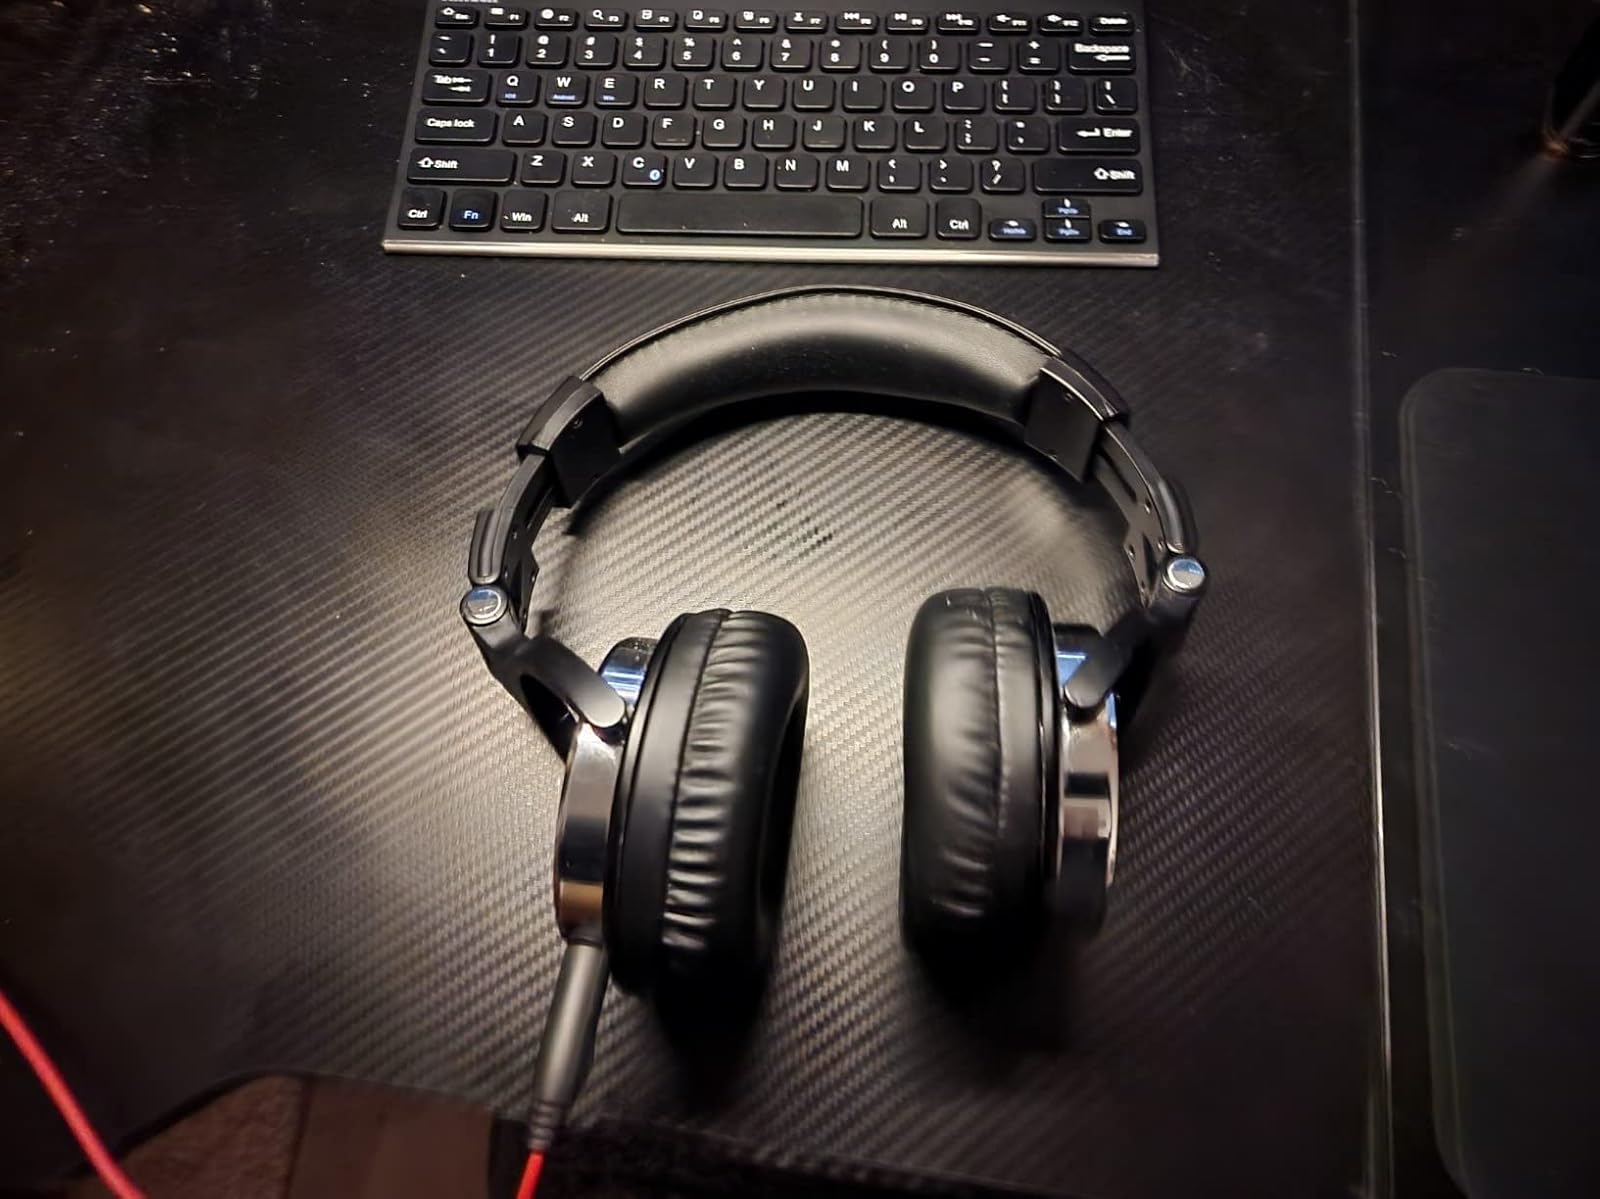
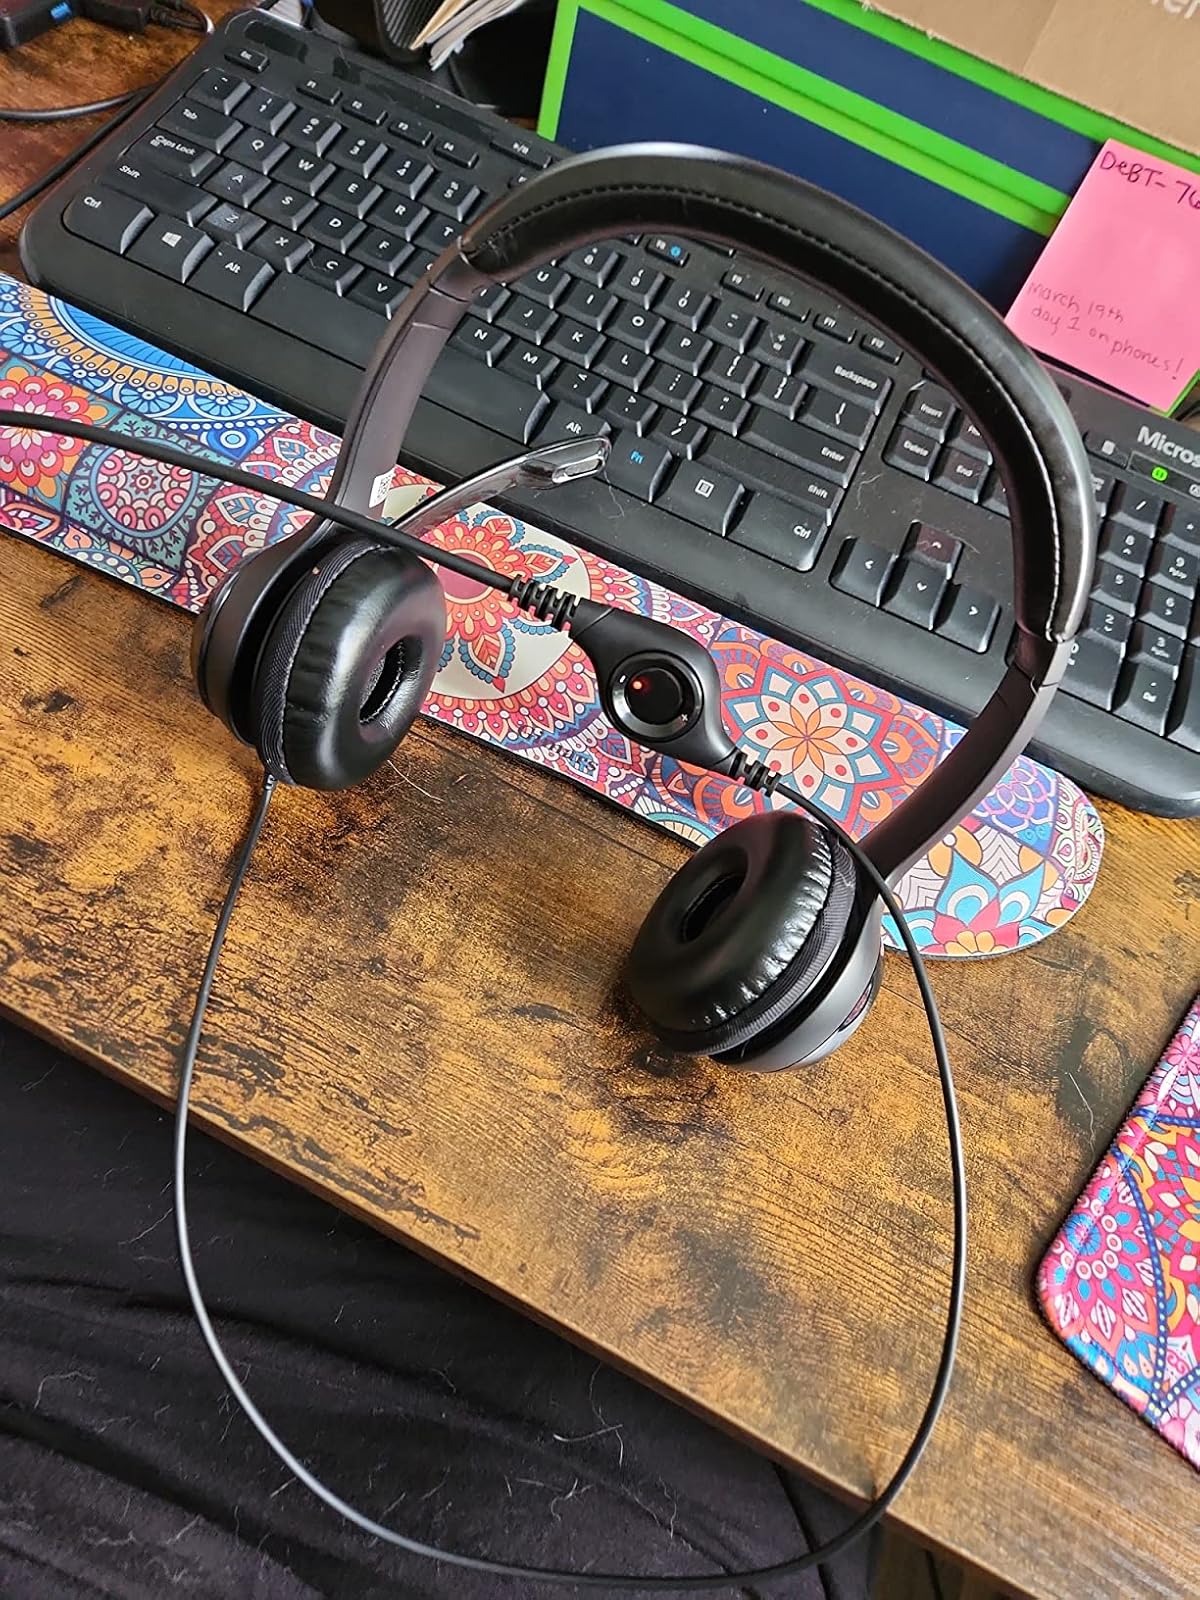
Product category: headphones
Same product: no